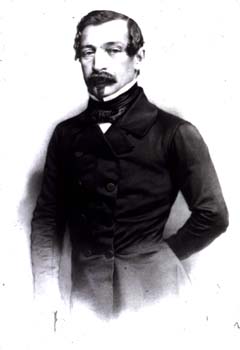
รายชื่อประธานาธิบดีสาธารณรัฐฝรั่งเศส

| align=center border="1" cellpadding="4" cellspacing="1" style="margin: 1em 1em 1em 0; background: #f9f9f9; border: 1px #aaa solid; text-align:center; border-collapse: collapse; font-size: 95%;"
|- style="background:#cccccc"
| ลำดับ || รายนาม || พรรคการเมือง || วาระ
|- style="background:#8B0000"
| colspan="5"| สาธารณรัฐฝรั่งเศสที่ 2|สาธารณรัฐฝรั่งเศสที่ 2 (ค.ศ. 1848|1848 - ค.ศ. 1852|1852)
|-
| bgcolor="#E9E9E9"| 1 ||จักรพรรดินโปเลียนที่ 3|หลุยส์-นโปเลียน โบนาปาร์ต || bgcolor="#809FFF"| โบนาปาร์ตนิยม || 1848 - 1852
|- style="background:#8B0000"
| colspan="5"| สาธารณรัฐฝรั่งเศสที่ 3|สาธารณรัฐฝรั่งเศสที่ 3 (ค.ศ. 1870|1870 - ค.ศ. 1940|1940)
|-
| bgcolor="#E9E9E9"| 2 || อาดอลฟ์ ตีแยร์ || bgcolor="#809FFF"| ออร์เลอ็องนิยม || 1871 - 1873
|-
| bgcolor="#E9E9E9"| 3 || ปาทริส เดอ มัก-มาอง || bgcolor="#809FFF"| นิยมกษัตริย์ || 1873 - 1879
|-
| bgcolor="#E9E9E9"| 4 || ฌูล เกรวี || bgcolor="#FF80DF"| สาธารณรัฐ-กลาง || 1879 - 1887
|-
| bgcolor="#E9E9E9"| 5 || มารี ฟร็องซัว ซาดี การ์โน|ซาดี การ์โน || bgcolor="#FF80DF"| สาธารณรัฐ-ซ้าย || 1887 - 1894
|-
| bgcolor="#E9E9E9"| 6 || ฌ็อง กาซีมีร์-แปรีเย || bgcolor="#FFFFFF"| กลาง || 1894 - 1895
|-
| bgcolor="#E9E9E9"| 7 || เฟลิกซ์ โฟร์ || bgcolor="#FFFFFF" | กลาง || 1895 - 1899
|-
| bgcolor="#E9E9E9"| 8 || เอมีล ลูแบ || bgcolor="#FF80DF"| ARD || 1899 - 1906
|-
| bgcolor="#E9E9E9"| 9 || อาร์ม็อง ฟาลีแยร์ || bgcolor="#FF80DF"| ARD - PRD || 1906 - 1913
|-
| bgcolor="#E9E9E9"| 10 || แรมง ปวงกาเร || bgcolor="#809FFF"| PRD - ARD || 1913 - 1920
|-
| bgcolor="#E9E9E9"| 11 || ปอล เดชาแนล || bgcolor="#809FFF"| ARD - PRDS || 1920
|-
| bgcolor="#E9E9E9"| 12 || อาเล็กซ็องดร์ มีลร็อง || bgcolor="#FFFFFF"| อิสระ || 1920 - 1924
|-
| bgcolor="#E9E9E9"| 13 || กัสตง ดูแมร์ก || bgcolor="#FFFFFF"| ราดีกาล || 1924 - 1931
|-
| bgcolor="#E9E9E9"| 14 || ปอล ดูเม || bgcolor="#FFFFFF"| ราดีกาล || 1931 - 1932
|-
| bgcolor="#E9E9E9"| 15 || อาลแบร์ เลอเบริง || bgcolor="#809FFF"| AD || 1932 - 1940
|- style="background:#8B0000"
| colspan="5"| ฝรั่งเศสเขตวีชี|ฝรั่งเศสเขตวีชี (ค.ศ. 1940|1940 - ค.ศ. 1944|1944)
|- style="background:#8B0000"
| colspan="5"| คณะรัฐบาลเฉพาะกาลแห่งสาธารณรัฐฝรั่งเศส|คณะรัฐบาลเฉพาะกาลฯ (ค.ศ. 1944|1944 - ค.ศ. 1947|1947)
|- style="background:#8B0000"
| colspan="5"| สาธารณรัฐฝรั่งเศสที่ 4|สาธารณรัฐฝรั่งเศสที่ 4 (ค.ศ. 1947|1947 - ค.ศ. 1958|1958)
|-
| bgcolor="#E9E9E9"| 16 || แว็งซ็อง โอรียอล || bgcolor="#FF80DF"| Section française de l'Internationale ouvrière|SFIO || 1947 - 1954
|-
| bgcolor="#E9E9E9"| 17 || เรอเน กอตี || bgcolor="#809FFF"| Centre national des indépendants et paysans|CNIP || 1954 - 1959
|- style="background:#8B0000"
| colspan="5"| สาธารณรัฐฝรั่งเศสที่ 5|สาธารณรัฐฝรั่งเศสที่ 5 (ค.ศ. 1958|1958 - ปัจจุบัน)
|-
| bgcolor="#E9E9E9"| 18 || ชาร์ล เดอ โกล || bgcolor="#809FFF"| Union pour la nouvelle République|UNR - Union pour la défense de la République|UDR || ค.ศ. 1959|1959 - ค.ศ. 1969|1969
|-
| bgcolor="#E9E9E9"| 19 || ฌอร์ฌ ปงปีดู || bgcolor="#809FFF"| Union pour la défense de la République|UDR || ค.ศ. 1969|1969 - ค.ศ. 1974|1974
|-
| bgcolor="#E9E9E9"| 20 || วาเลรี ฌิสการ์ แด็สแต็ง || bgcolor="#B2E3FF"| Républicains indépendants|FNRI - Union pour la démocratie française|UDF || ค.ศ. 1974|1974 - ค.ศ. 1981|1981
|-
| bgcolor="#E9E9E9"| 21 || ฟร็องซัว มีแตร็อง || bgcolor="#FF80DF"| พรรคสังคมนิยม (ฝรั่งเศส)|พรรคสังคมนิยม (PS) || ค.ศ. 1981|1981 - ค.ศ. 1995|1995
|-
| bgcolor="#E9E9E9"| 22 || ฌัก ชีรัก || bgcolor="#809FFF"| Rassemblement pour la République|RPR - Union pour un mouvement populaire|UMP || ค.ศ. 1995|1995 - ค.ศ. 2007|2007
|-
| bgcolor="#E9E9E9"| 23 || นีกอลา ซาร์กอซี || bgcolor="#809FFF"| Union pour un mouvement populaire|UMP || ค.ศ. 2007|2007 - ค.ศ. 2012|2012
|-
| bgcolor="#E9E9E9"| 24 || ฟร็องซัว ออล็องด์ || bgcolor="#FF80DF"| พรรคสังคมนิยม (ฝรั่งเศส)|พรรคสังคมนิยม (PS) || ค.ศ. 2012|2012 - ค.ศ. 2017|2017
|-
| bgcolor="#E9E9E9"| 25 || แอมานุแอล มาครง|แอมานุแอล มาครง || bgcolor="#FFE25A"| อ็องมาร์ช !|อ็องมาร์ช ! (EM) || ค.ศ. 2017|2017 - ปัจจุบัน
|
== สาธารณรัฐฝรั่งเศสที่ 2 ==
| border="1" cellpadding="4" cellspacing="1" style="margin: 1em 1em 1em 0; background: #f9f9f9; border: 1px #aaa solid; text-align:center; border-collapse: collapse; font-size: 90%;"
|- style="background:#000000"
| colspan="6" align="center"| &nbsp;&nbsp;&nbsp;สาธารณรัฐฝรั่งเศสที่ 2|สาธารณรัฐฝรั่งเศสที่ 2&nbsp;&nbsp;&nbsp;(ค.ศ. 1848|1848 - ค.ศ. 1852|1852)
|- style="background:#cccccc"
| width=3%| # || width=15%| รูป || width=35%| รายนาม || width=16%| เริ่มวาระ || width=16%| สิ้นสุดวาระ || width=15%| พรรคการเมือง
|- style="background:#f9f9f9"
| bgcolor="#809FFF"| 1 || ไฟล์:Napoleon-3.jpg|75px || นโปเลียนที่ 3|หลุยส์ นโปเลียน โบนาปาร์ต :fr:Napoléon III|Louis-Napoléon Bonaparte || 20 ธันวาคม ค.ศ. 1848|1848 || 2 ธันวาคม ค.ศ. 1852|1852 || โบนาปาร์ตนิยม
|
== สาธารณรัฐฝรั่งเศสที่ 3 ==
| border="1" cellpadding="4" cellspacing="1" style="margin: 1em 1em 1em 0; background: #f9f9f9; border: 1px #aaa solid; text-align:center; border-collapse: collapse; font-size: 90%;"
|- style="background:#000000"
| colspan="6" align="center"| &nbsp;&nbsp;&nbsp;สาธารณรัฐฝรั่งเศสที่ 3|สาธารณรัฐฝรั่งเศสที่ 3&nbsp;&nbsp;&nbsp;(ค.ศ. 1870|1870 - ค.ศ. 1940|1940)
|- style="background:#cccccc"
| width=3%| # || width=15%| รูป || width=35%| รายนาม || width=16%| เริ่มวาระ || width=16%| สิ้นสุดวาระ || width=15%| พรรคการเมือง
|- style="background:#f9f9f9"
| bgcolor="#809FFF"| 2 || ไฟล์:Louis adolphe thiers.jpg|75px || อาดอลฟ์ ตีแยร์ :fr:Adolphe Thiers|Adolphe Thiers || 17 กุมภาพันธ์ ค.ศ. 1871|1871 || 24 พฤษภาคม ค.ศ. 1873|1873 || ออร์เลอ็องนิยม - กลาง
|- style="background:#f9f9f9"
| bgcolor="#809FFF"| 3 || ไฟล์:Patrice de Mac Mahon.jpg|75px || ปาทริส เดอ มัก-มาอง :fr:Patrice de Mac-Mahon|Patrice de Mac-Mahon || 24 พฤษภาคม ค.ศ. 1873|1873 || 30 มกราคม ค.ศ. 1879|1879 || ลิจิทิมิสต์
|- style="background:#f9f9f9"
| bgcolor="#FF80DF"| 4 || ไฟล์:Jules Grevy.jpg|75px || ฌูล เกรวี :fr:Jules Grévy|Jules Grévy || 30 มกราคม ค.ศ. 1879|1879 || 2 ธันวาคม ค.ศ. 1887|1887 || สาธารณรัฐ-กลาง
|- style="background:#f9f9f9"
| bgcolor="#FF80DF"| 5 || ไฟล์:Marie_Francois_Sadi_Carnot.jpg|75px || มารี ฟร็องซัว ซาดี การ์โน :fr:Marie François Sadi Carnot|Marie François Sadi Carnot || 3 ธันวาคม ค.ศ. 1887|1887 || 25 มิถุนายน ค.ศ. 1894|1894) (ถึงแก่อสัญกรรม) || สาธารณรัฐ-ซ้าย
|- style="background:#f9f9f9"
| bgcolor="#FFFFFF"| 6 || ไฟล์:Jean Casimir-Perier.jpg|75px || ฌ็อง กาซีมีร์-แปรีเย :fr:Jean Casimir-Perier|Jean Casimir-Perier || 27 มิถุนายน ค.ศ. 1894|1894 || 16 มกราคม ค.ศ. 1895|1895 || กลาง
|- style="background:#f9f9f9"
| bgcolor="#FFFFFF"| 7 || ไฟล์:Felix Faure.jpg|75px || เฟลิกซ์ โฟร์ :fr:Félix Faure|Félix Faure || 17 มกราคม ค.ศ. 1895|1895 || 16 กุมภาพันธ์ ค.ศ. 1899|1899 (ถึงแก่อสัญกรรม) || กลาง
|- style="background:#f9f9f9"
| bgcolor="#FF80DF"| 8 || ไฟล์:Émile Loubet.jpg|75px || เอมีล ลูแบ :fr:Émile Loubet|Émile Loubet || 18 กุมภาพันธ์ ค.ศ. 1899|1899 || 18 กุมภาพันธ์ ค.ศ. 1906|1906 || อาลีย็องส์เรปูว์บลีแกนเดมอคราติก|ARD
|- style="background:#f9f9f9"
| bgcolor="#FF80DF"| 9 || ไฟล์:Armand Fallieres.jpg|75px || อาร์ม็อง ฟาลีแยร์ :fr:Armand Fallières|Armand Fallières || 18 กุมภาพันธ์ ค.ศ. 1906|1906) || 18 กุมภาพันธ์ ค.ศ. 1913|1913 || อาลีย็องส์เรปูว์บลีแกนเดมอคราติก|ARD - ปาร์ตีเรปูว์บลีแก็งเดมอคราติก|PRD
|- style="background:#f9f9f9"
| bgcolor="#809FFF"| 10 || ไฟล์:Poincare larger.jpg|75px || แรมง ปวงกาเร :fr:Raymond Poincaré|Raymond Poincaré || 18 กุมภาพันธ์ ค.ศ. 1913|1913 || 18 กุมภาพันธ์ ค.ศ. 1920|1920 || ปาร์ตีเรปูว์บลีแก็งเดมอคราติก|PRD - อาลีย็องส์เรปูว์บลีแกนเดมอคราติก|ARD
|- style="background:#f9f9f9"
| bgcolor="#809FFF"| 11 || ไฟล์:Deschanel.jpg|75px || ปอล เดชาแนล :fr:Paul Deschanel|Paul Deschanel || 18 กุมภาพันธ์ ค.ศ. 1920|1920 || 21 กันยายน ค.ศ. 1920|1920 || อาลีย็องส์เรปูว์บลีแกนเดมอคราติก|ARD - ปาร์ตีเรปูว์บลีแก็งเดมอคราติกเอซอซียาล|PRDS
|- style="background:#f9f9f9"
| bgcolor="#FFFFFF"| 12 || ไฟล์:Millerand.gif|75px || อาเล็กซ็องดร์ มีลร็อง :fr:Alexandre Millerand|Alexandre Millerand || 23 กันยายน ค.ศ. 1920|1920 || 11 มิถุนายน ค.ศ. 1924|1924 || อิสระ
|- style="background:#f9f9f9"
| bgcolor="#FFFFFF"| 13 || ไฟล์:Gaston Doumergue.jpg|75px || กัสตง ดูแมร์ก :fr:Gaston Doumergue|Gaston Doumergue || 13 มิถุนายน ค.ศ. 1924|1924 || 13 มิถุนายน ค.ศ. 1931|1931 || ราดีกาล
|- style="background:#f9f9f9"
| bgcolor="#FFFFFF"| 14 || ไฟล์:Paul Doumer.jpg|75px || ปอล ดูเม :fr:Paul Doumer|Paul Doumer || 13 มิถุนายน ค.ศ. 1931|1931 || 7 พฤษภาคม ค.ศ. 1932|1932 || ราดีกาล
|- style="background:#f9f9f9"
| bgcolor="#809FFF"| 15 || ไฟล์:Albert Lebrun 1937.jpg|75px || อาลแบร์ เลอเบริง :fr:Albert Lebrun|Albert Lebrun || 10 พฤษภาคม ค.ศ. 1932|1932 || 11 กรกฎาคม ค.ศ. 1940|1940 || อาลีย็องส์เดมอคราติก|AD
|
== สงครามโลกครั้งที่ 2 ==
ตำแหน่งประธานาธิบดีฝรั่งเศส ได้ว่างลงหลังจากเกิดสงครามโลกครั้งที่ 2 โดยประเทศฝรั่งเศสทางตอนเหนือและแคว้นอาลซัสและแคว้นลอแรน|ลอแรนถูกยึดครองโดยนาซีเยอรมัน ทำให้อดอล์ฟ ฮิตเลอร์เป็นประมุขแห่งรัฐในดินแดนดังกล่าวไปโดยปริยาย ส่วนประเทศฝรั่งเศสทางตอนใต้ หลังจากเจรจาสงบศึกกับนาซีเยอรมันแล้ว ฟีลิป เปแต็งได้ยกเมืองวีชีขึ้นเป็นเมืองหลวงแห่งรัฐฝรั่งเศส ยุคนี้ได้ถูกเรียกว่า ฝรั่งเศสเขตวีชี โดยมีฟีลิป เปแต็งดำรงตำแหน่งเป็นประมุขแห่งรัฐฝรั่งเศส ส่วนชาร์ล เดอ โกล หัวหน้าขบวนการเสรีฝรั่งเศส ที่อยู่ในระหว่างการลี้ภัยในสหราชอาณาจักรก็ประกาศไม่ยอมรับอำนาจและการสงบศึกกับนาซีเยอรมันของฟีลิป เปแต็งและตั้งตนเป็นประธานคณะกรรมการปลดปล่อยฝรั่งเศสแห่งชาติ ("Chef du Comité français de la Libération nationale") จนกระทั่งฝ่ายสัมพันธมิตรสามารถปลดปล่อยกรุงปารีสได้
=== นาซีเยอรมันยึดครอง ===
;ฝรั่งเศสเขตวีชี
ไฟล์:France map Lambert-93 with regions and departments-occupation-fr.svg|300px|thumb|center|สีน้ำเงินแสดงดินแดนที่ฝรั่งเศสเขตวีชีมีอำนาจในการปกครอง
;ขบวนการเสรีฝรั่งเศส
;คณะกรรมการปลดปล่อยฝรั่งเศส
=== หลังการปลดปล่อยปารีส ===
หลังยุทธการปลดปล่อยปารีส ชาร์ล เดอ โกลก็เข้ามาตั้งคณะรัฐบาลเฉพาะกาลแห่งสาธารณรัฐฝรั่งเศส ("Gouvernement provisoire de la République française") โดยมีตนเองเป็นประธาน และมีผู้ดำรงตำแหน่งนี้ต่อมาอีก 3 ท่าน ก่อนที่จะมีการประกาศใช้รัฐธรรมนูญฝรั่งเศสฉบับปี พ.ศ. 2489 เป็นการเริ่มต้นยุคสาธารณรัฐฝรั่งเศสที่ 4
==== คณะรัฐบาลเฉพาะกาล ====
| border="1" cellpadding="4" cellspacing="1" style="margin: 1em 1em 1em 0; background: #f9f9f9; border: 1px #aaa solid; text-align:center; border-collapse: collapse; font-size: 90%;"
|- style="background:#000000"
| colspan="5" align="center"| &nbsp;&nbsp;&nbsp;คณะรัฐบาลเฉพาะกาลแห่งสาธารณรัฐฝรั่งเศส|คณะรัฐบาลเฉพาะกาลแห่งสาธารณรัฐฝรั่งเศส&nbsp;&nbsp;&nbsp;(ค.ศ. 1944|1944 - ค.ศ. 1947|1947)
|- style="background:#cccccc"
| width=3%| # || width=15%| รูป || width=38%| รายนาม || width=22%| เริ่มวาระ || width=22%| สิ้นสุดวาระ
|-
| colspan="5"| ประธานคณะรัฐบาลเฉพาะกาลแห่งสาธารณรัฐฝรั่งเศส ("Chef du Gouvernement provisoire de la République française")
|- style="background:#f9f9f9"
| bgcolor="#FFFFFF"| - || ไฟล์:De Gaulle-OWI.jpg|75px || ชาร์ล เดอ โกล :fr:Charles de Gaulle|Charles de Gaulle || 3 มิถุนายน ค.ศ. 1944|1944 || 26 มกราคม ค.ศ. 1946|1946
|- style="background:#f9f9f9"
| bgcolor="#FFFFFF"| - || ไฟล์:Félix Gouin député SFIO 1936.jpg|75px || เฟลิกซ์ กวง :fr:Félix Gouin|Félix Gouin || 26 มกราคม ค.ศ. 1946|1946 || 24 มิถุนายน ค.ศ. 1946|1946
|- style="background:#f9f9f9"
| bgcolor="#FFFFFF"| - || ไฟล์:Georges Bidault.jpg|75px || ฌอร์ฌ บีโด :fr:Georges Bidault|Georges Bidault || 24 มิถุนายน ค.ศ. 1946|1946 || 16 ธันวาคม ค.ศ. 1946|1946
|- style="background:#f9f9f9"
| bgcolor="#FFFFFF"| - || ไฟล์:Leon Blum, Meurisse, 1927.jpg|75px || เลอง บลูม :fr:Léon Blum|Léon Blum || 16 ธันวาคม ค.ศ. 1946|1946 || 16 มกราคม ค.ศ. 1947|1947
|
== สาธารณรัฐฝรั่งเศสที่ 4 ==
| border="1" cellpadding="4" cellspacing="1" style="margin: 1em 1em 1em 0; background: #f9f9f9; border: 1px #aaa solid; text-align:center; border-collapse: collapse; font-size: 90%;"
|- style="background:#000000"
| colspan="6" align="center"| &nbsp;&nbsp;&nbsp;สาธารณรัฐฝรั่งเศสที่ 4|สาธารณรัฐฝรั่งเศสที่ 4&nbsp;&nbsp;&nbsp;(ค.ศ. 1947|1947 - ค.ศ. 1959|1959)
|- style="background:#cccccc"
| width=3%| # || width=15%| รูป || width=35%| รายนาม || width=16%| เริ่มวาระ || width=16%| สิ้นสุดวาระ || width=15%| พรรคการเมือง
|- style="background:#f9f9f9"
| bgcolor="#FF80DF"| 16 || ไฟล์:VincentAuriol.png|75px || แว็งซ็อง โอรียอล :fr:Vincent Auriol|Vincent Auriol || 16 มกราคม ค.ศ. 1947|1947 || 16 มกราคม ค.ศ. 1954|1954 || SFIO
|- style="background:#f9f9f9"
| bgcolor="#809FFF"| 17 || ไฟล์:René Coty - 1954.jpg|75px || เรอเน กอตี :fr:René Coty|René Coty || 16 มกราคม ค.ศ. 1954|1954 || 8 มกราคม ค.ศ. 1959|1959 || CNIP
|
== สาธารณรัฐฝรั่งเศสที่ 5 ==
| border="1" cellpadding="4" cellspacing="1" style="margin: 1em 1em 1em 0; background: #f9f9f9; border: 1px #aaa solid; text-align:center; border-collapse: collapse; font-size: 90%;"
|- style="background:#000000"
| colspan="6" align="center"| &nbsp;&nbsp;&nbsp;สาธารณรัฐฝรั่งเศสที่ 5|สาธารณรัฐฝรั่งเศสที่ 5&nbsp;&nbsp;&nbsp;(ค.ศ. 1959|1959 - ปัจจุบัน)
|- style="background:#cccccc"
| width=3%| # || width=15%| รูป || width=35%| รายนาม || width=16%| เริ่มวาระ || width=16%| สิ้นสุดวาระ || width=15%| พรรคการเมือง
|- style="background:#f9f9f9"
| bgcolor="#809FFF"| 18 || ไฟล์:General Charles de Gaulle in 1945.jpg|75px || ชาร์ล เดอ โกล :fr:Charles de Gaulle|Charles de Gaulle || 8 มกราคม 1959 || 28 เมษายน 1969 (ลาออก) || อูว์นียงปูร์ลานูแวลเรปูว์บลิก|UNR (1958–1968) อูว์นียงปูร์ลาเดฟ็องส์เดอลาเรปูว์บลิก|UDR (1968–1969)
|- style="background:#f9f9f9"
| bgcolor="#B2E3FF"| - || ไฟล์:Alain Poher 1969.jpg|75px || อาแล็ง ปอแอร์ :fr:Alain Poher|Alain Poher รักษาการประธานาธิบดี || 28 เมษายน 1969 || 20 มิถุนายน 1969 || —
|- style="background:#f9f9f9"
| bgcolor="#809FFF"| 19 || ไฟล์:Georges_Pompidou_-_Bundesarchiv_B_145_Bild-F020538-0006.jpg|75px || ฌอร์ฌ ปงปีดู :fr:Georges Pompidou|Georges Pompidou || 20 มิถุนายน 1969 || 3 เมษายน 1974 (ถึงแก่อสัญกรรม) || อูว์นียงปูร์ลาเดฟ็องส์เดอลาเรปูว์บลิก|UDR
|- style="background:#f9f9f9"
| bgcolor="#B2E3FF"| - || ไฟล์:Alain Poher 1969.jpg|75px || อาแล็ง ปอแอร์ :fr:Alain Poher|Alain Poher รักษาการประธานาธิบดี || 3 เมษายน 1974 || 27 พฤศจิกายน 1974 || —
|- style="background:#f9f9f9"
| bgcolor="#B2E3FF"| 20 || ไฟล์:Valéry Giscard d’Estaing 1978.jpg|75px || วาเลรี ฌิสการ์ แด็สแต็ง :fr:Valéry Giscard d'Estaing|Valéry Giscard d'Estaing || 27 พฤษภาคม 1974 || 21 พฤษภาคม 1981 || FNRI (1974–1977) อูว์นียงปูร์ลาเดมอคราซีฟร็องแซซ|UDF (1977–1981)
|- style="background:#f9f9f9"
| bgcolor="#FF80DF"| 21 || ไฟล์:François Mitterrand à Héricourt.png|75px || ฟร็องซัว มีแตร็อง :fr:François Mitterrand|François Mitterrand || 21 พฤษภาคม 1981 || 17 พฤษภาคม 1995 || พรรคสังคมนิยม (ฝรั่งเศส)|PS
|- style="background:#f9f9f9"
| bgcolor="#809FFF"| 22 || ไฟล์:Jacques Chirac.png|75px || ฌัก ชีรัก :fr:Jacques Chirac|Jacques Chirac || 17 พฤษภาคม 1995 || 16 พฤษภาคม 2007 || RPR (1995–2002) UMP (2002–2007)
|- style="background:#f9f9f9"
| bgcolor="#809FFF"| 23 || ไฟล์:Nicolas Sarkozy - Sarkozy meeting in Toulouse for the 2007 French presidential election 0299 2007-04-12 cropped further.jpg|75px || นีกอลา ซาร์กอซี :fr:Nicolas Sarkozy|Nicolas Sarkozy || 16 พฤษภาคม 2007 || 15 พฤษภาคม 2012 ||UMP
|- style="background:#f9f9f9"
| bgcolor="#FF80DF"| 24 || ไฟล์:François Hollande (Journées de Nantes 2012).jpg|75px || ฟร็องซัว ออล็องด์ :fr:François Hollande|François Hollande || 15 พฤษภาคม 2012 || 14 พฤษภาคม 2017 || พรรคสังคมนิยม (ฝรั่งเศส)|PS
|- style="background:#f9f9f9"
| bgcolor="#FFE25A"| 25 || ไฟล์:Emmanuel Macron 2017.jpg|75px || แอมานุแอล มาครง :fr:Emmanuel Macron|Emmanuel Macron || 14 พฤษภาคม 2017 || อยู่ในวาระ
| อ็องมาร์ช !|REM
|
== ลำดับเหตุการณ์ ==
=== สาธารณรัฐฝรั่งเศสที่ 4 ===
ImageSize = width:185 height:70
PlotArea = width:155 height:50 left:30 bottom:20
DateFormat = yyyy
Period = from:1945 till:1959
TimeAxis = orientation:horizontal
ScaleMajor = unit:year increment:6 start:1946
PlotData=
 color:white width:45 mark:(line,white) align:center fontsize:S
 color:coral from:start till:1954 shift:(0,-2) textcolor:black text:"Vincent Auriol"
 color:blue from:1954 till:1958 shift:(0,3) textcolor:white text:"René~Coty"
=== สาธารณรัฐฝรั่งเศสที่ 5 ===
ImageSize = width:620 height:70
PlotArea = width:590 height:50 left:30 bottom:20
DateFormat = yyyy
Period = from:1959 till:2024
TimeAxis = orientation:horizontal
ScaleMajor = unit:year increment:6 start:1960
PlotData=
 color:white width:45 mark:(line,white) align:center fontsize:S
 color:blue from:start till:1969 shift:(0,-2) textcolor:white text:"Charles de Gaulle"
 color:blue from:1969 till:1974 shift:(0,3) textcolor:white text:"Georges~Pompidou"
 color:skyblue from:1974 till:1981 shift:(0,6) textcolor:black text:"Valéry~Giscard~d'Estaing"
 color:coral from:1981 till:1995 shift:(0,-2) textcolor:black text:"François Mitterrand"
 color:blue from:1995 till:2007 shift:(0,-2) textcolor:white text:"Jacques Chirac"
 color:blue from:2007 till:2012 shift:(0,3) textcolor:white text:"Nicolas~Sarkozy"
 color:coral from:2012 till:2017 shift:(0,3) textcolor:black text:"François~Hollande"
 color:yellow from:2017 till:end shift:(0,3) textcolor:black text:"Emmanuel~Macron"
== เกร็ดความรู้ ==
* ดำรงตำแหน่งนานที่สุด : ฟร็องซัว มีแตร็อง (14 ปี)
* ดำรงตำแหน่งสั้นที่สุด : ฌ็อง กาซีมีร์-แปรีเย (205 วัน / 6 เดือน 20 วัน)
* เข้าดำรงตำแหน่งโดยมีอายุน้อยที่สุด : แอมานุแอล มาครง (39 ปี)
* เข้าดำรงตำแหน่งโดยมีอายุมากที่สุด : อาดอลฟ์ ตีแยร์ (74 ปี)
* ออกจากตำแหน่งโดยมีอายุมากที่สุด : ฌูล เกรวี (80 ปี)
* อดีตประธานาธิบดีที่ถึงแก่อสัญกรรมเมื่อมีอายุมากที่สุด : วาเลรี ฌิสการ์ แด็สแต็ง (94 ปี)
* ประธานาธิบดีที่ถึงแก่อสัญกรรมเมื่อมีอายุน้อยที่สุด : มารี ฟร็องซัว ซาดี การ์โน|ซาดี การ์โน (56 ปี)
* ประธานาธิบดีที่ถึงแก่อสัญกรรมขณะดำรงตำแหน่ง :
** ถูกฆาตกรรม : มารี ฟร็องซัว ซาดี การ์โน|ซาดี การ์โน (56 ปี), ปอล ดูเม (75 ปี)
** สาเหตุธรรมชาติ : เฟลิกซ์ โฟร์ (58 ปี), ฌอร์ฌ ปงปีดู (62 ปี)
* อดีตประธานาธิบดีที่ยังมีชีวิตอยู่ : นีกอลา ซาร์กอซี, ฟร็องซัว ออล็องด์
== ดูเพิ่ม ==
* รายพระนามพระมหากษัตริย์และจักรพรรดิฝรั่งเศส
* ประธานาธิบดีแห่งสาธารณรัฐฝรั่งเศส
* ธงประธานาธิบดีสาธารณรัฐฝรั่งเศส
* นายกรัฐมนตรีฝรั่งเศส
* รายนามนายกรัฐมนตรีฝรั่งเศส
* การเลือกตั้งในประเทศฝรั่งเศส
* การเมืองฝรั่งเศส
* ประวัติศาสตร์ฝรั่งเศส
== อ้างอิง ==
== แหล่งข้อมูลอื่น ==
* Le site officiel du président de la République française
หมวดหมู่:รายชื่อบุคคล
หมวดหมู่:รายชื่อประธานาธิบดี|ฝ
หมวดหมู่:ประธานาธิบดีฝรั่งเศส
หมวดหมู่:การเมืองฝรั่งเศส
หมวดหมู่:ผู้นำประเทศ
de:Liste der Staatsoberhäupter Frankreichs#Zweite Republik